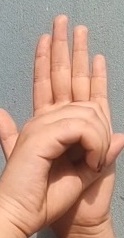
ASL sign: 0